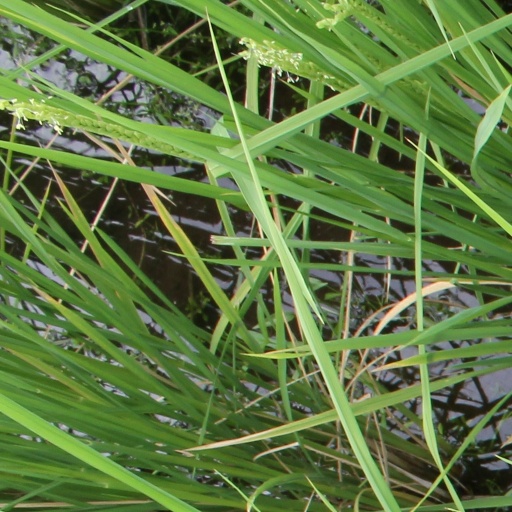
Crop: rice